Tūrongo

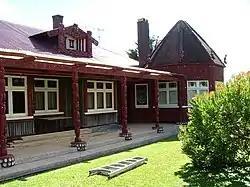
Turongo House at Turangawaewae marae

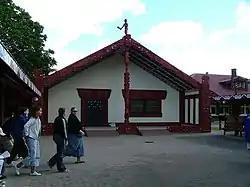
Mahinarangi meeting house at Turangawaewae marae

After the marriage had taken place, Tūrongo's elderly father Tāwhao travelled to Pukehou and invited Tūrongo to return to Kāwhia. There he divided his lands between Whatihua and Tūrongo, roughly along the "aukati" line that later formed the northern boundary of the King Country. The north went to Whatihua, who remained at Kāwhia, while the south went to Tūrongo, who was sent inland and settled at Rangiātea, near Waikeria and Ōtorohanga.